The Father and the Foreigner

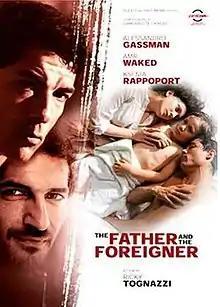

The Father and the Foreigner is a 2010 Italian drama film directed by Ricky Tognazzi. It is based on the novel "Crime Novel" by Giancarlo De Cataldo.